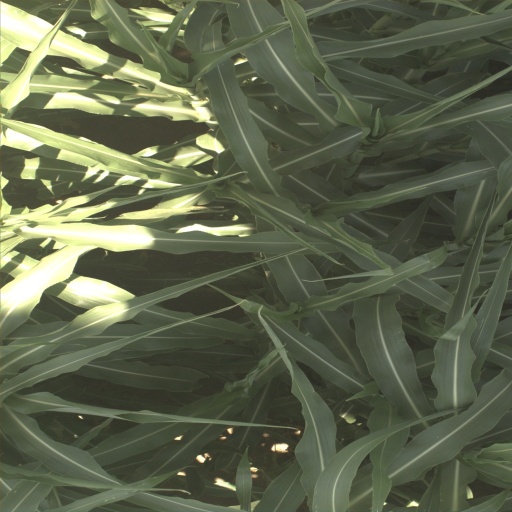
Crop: sorghum